Narragansett Pier Railroad

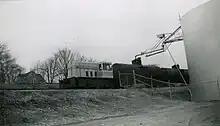
Narragansett Pier Railroad 38 in 1959

The Hazards' ignorance of all the necessities for running a railroad day-to-day was the culprit for a wide variety of rushed orders for everything from spare sections of rail to baggage carts for use at stations (ordered within 48 hours of opening day); the line's railroad cars weren't ordered until halfway through May despite Hazard hoping to open the line on July 1. The company ran its first train on July 17, 1876. As built, the railroad began at a connection with the Stonington Line at Kingston station, where trains from both railroads called. The railroad diverged southeast up a hill, then proceeded east to Gould's Crossing, the first station. At Peace Dale, a trestle was built to carry the railroad on a southward curve over Kingston Avenue and two streams, beyond which the Peace Dale station was located along with a freight house and a small rail yard. The next station was at Wakefield, just after a bridge over the Saugatuck River. Beyond Wakefield, the railroad proceeded east, and after a pair of curves to the south and then the east, the final stop was at Narragansett Pier, where the original station was located by the water on Ocean Drive. The company's original engine house and a freight station were also located here, plus a short spur line to the South Pier itself. The completed line covered a distance of approximately .